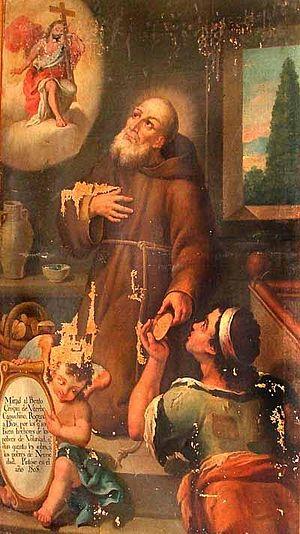
Cette liste de saints concerne les saints et les bienheureux, reconnus comme tels par l'Église catholique, ayant vécu au XVIIIᵉ siècle.
Crispin de Viterbe, de son vrai nom Pietro Fioretti, est un religieux italien de l'Ordre des frères mineurs capucins.
Le pape Jean-Paul II a canonisé, pendant son pontificat 482 saints, au cours de 52 cérémonies de canonisation, parmi lesquelles 38 se sont déroulées au Vatican et 14 au cours des visites pastorales qu'il a effectuées hors d'Italie. En presque 27 ans de pontificat, Jean-Paul II a quasiment canonisé autant de personnes que durant les cinq derniers siècles.